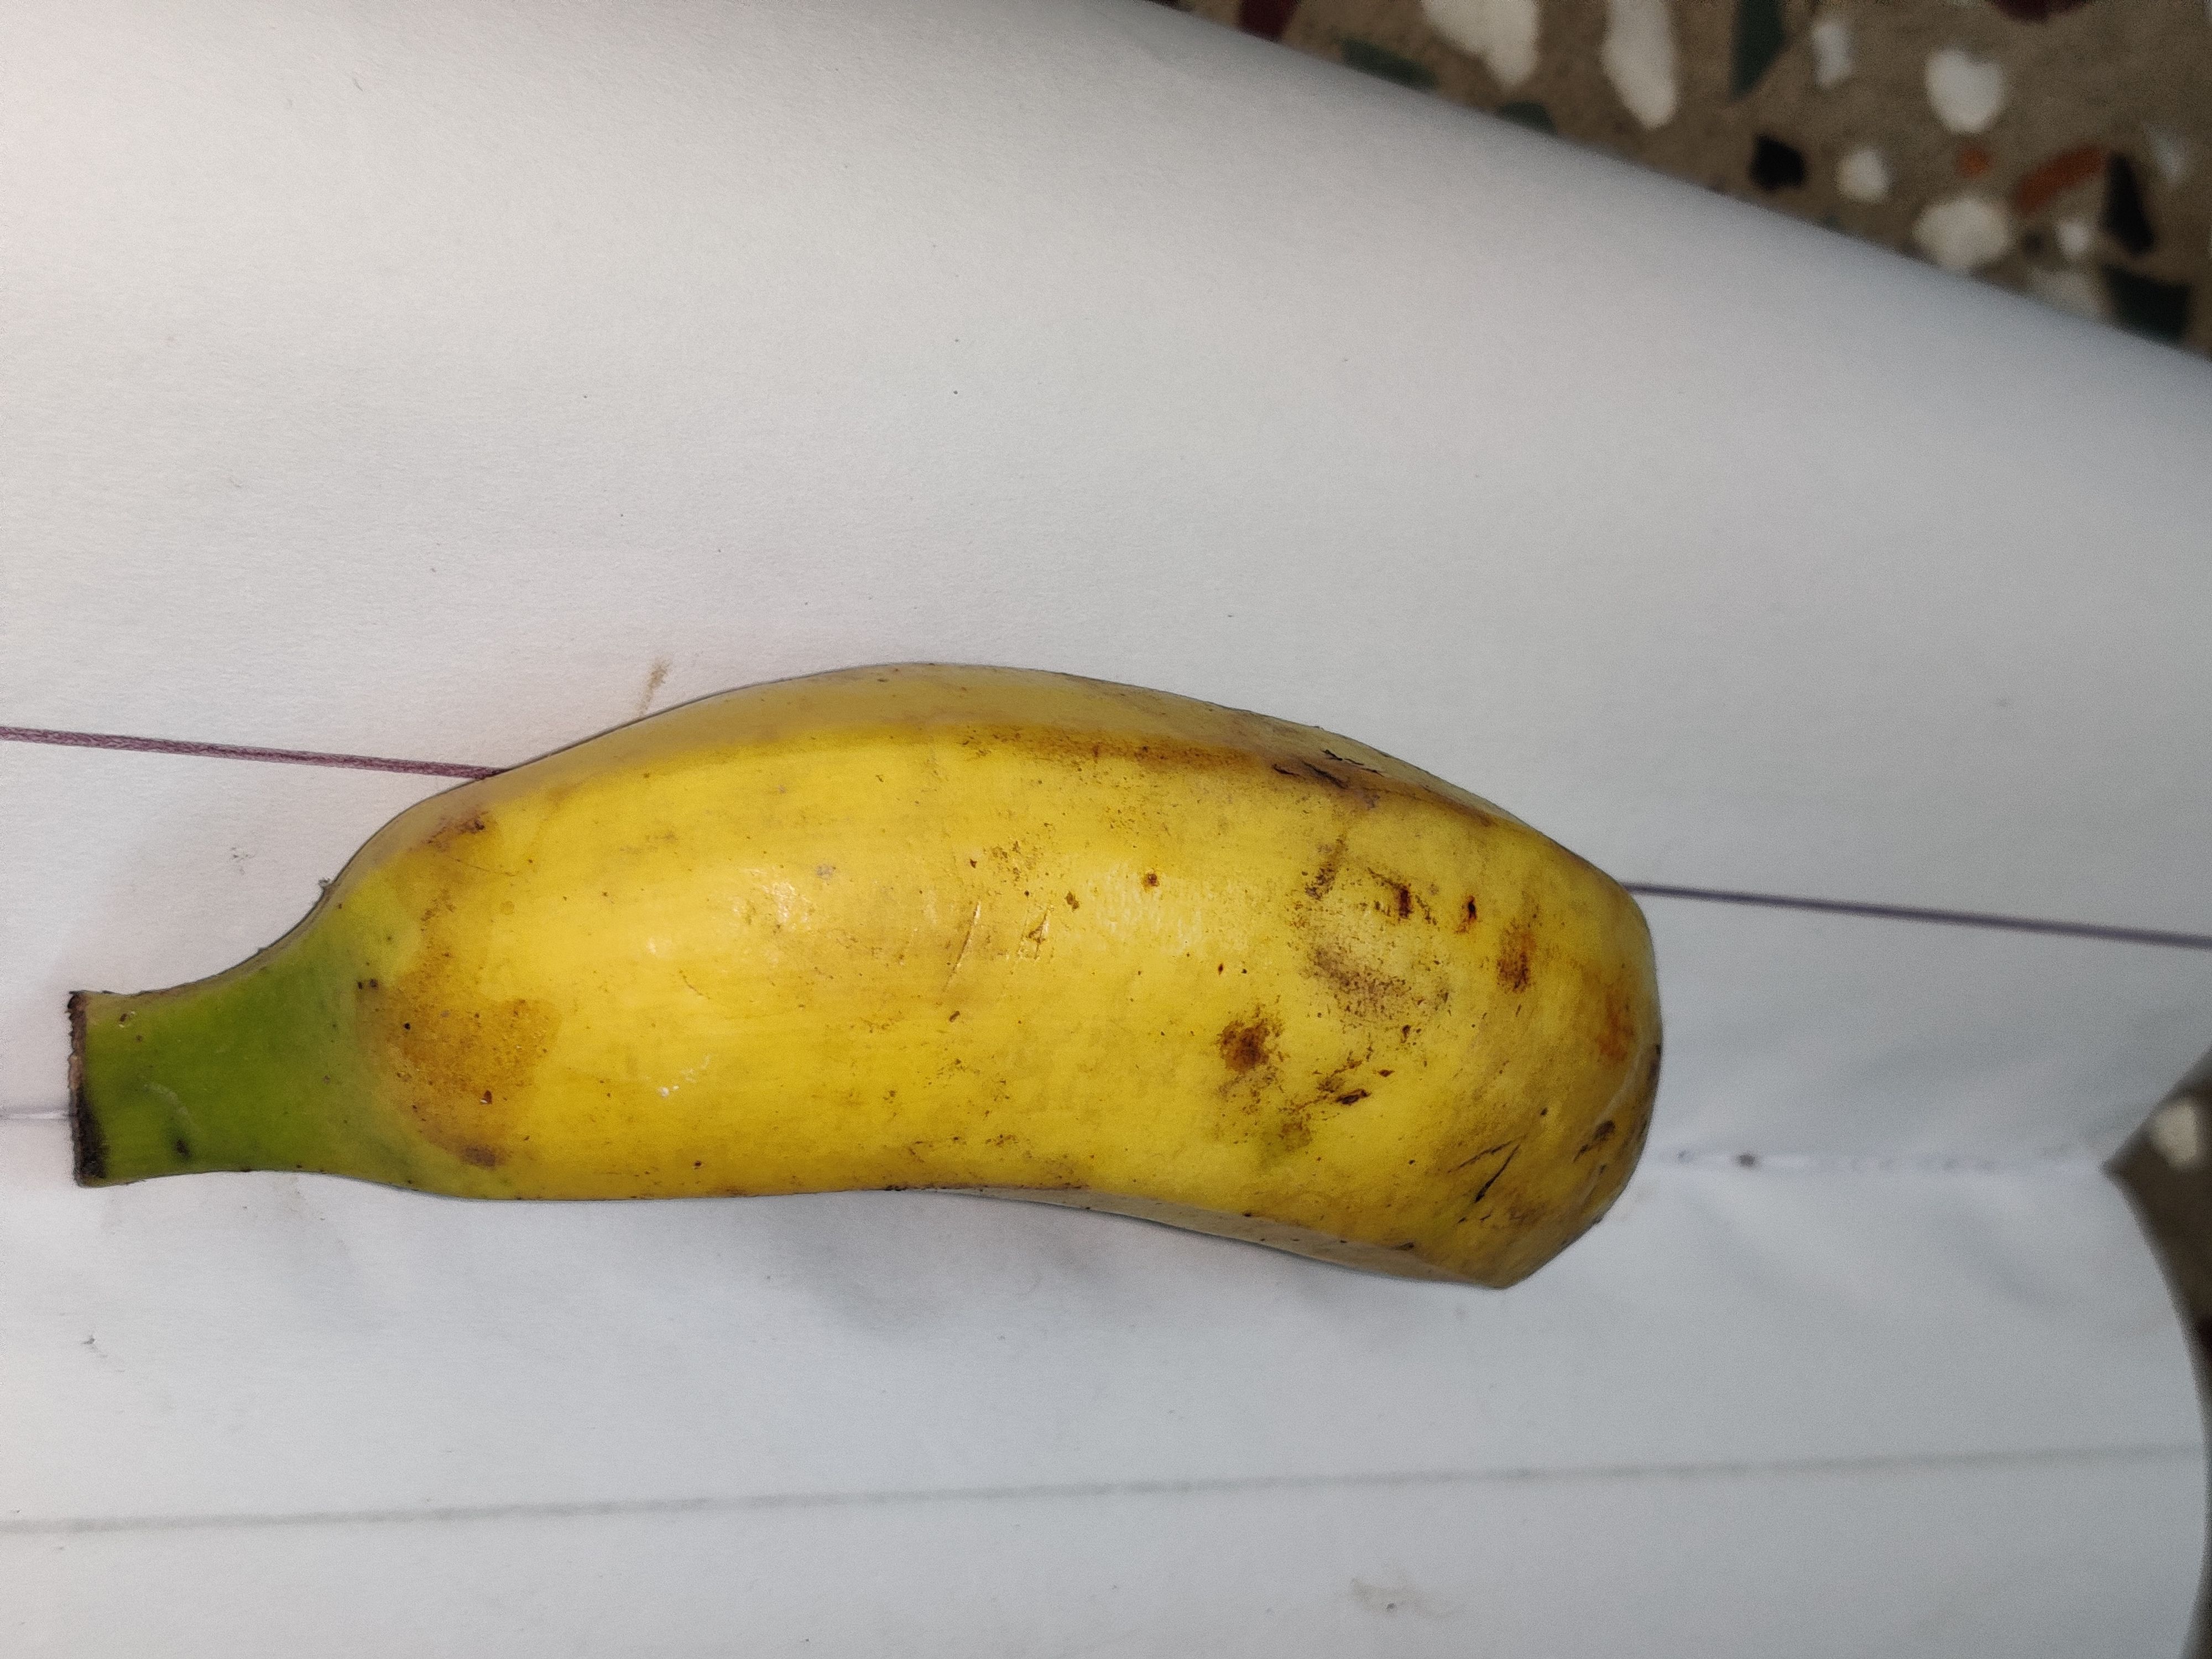
Fruit: banana
Grade: 2nd-grade